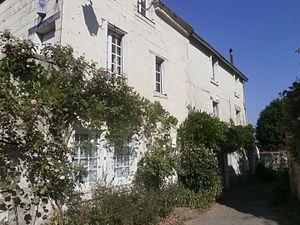
Demeure de Paul-Désiré Trouillebert à Candes-Saint-Martin
Candes-Saint-Martin, parfois abrégé « Candes » dans le langage courant, est une commune française du département d'Indre-et-Loire, en région Centre-Val de Loire.
Paul-Désiré Trouillebert, né à Paris en 1829, mort dans la même ville le 28 juin 1900, est un peintre français de l’École de Barbizon.